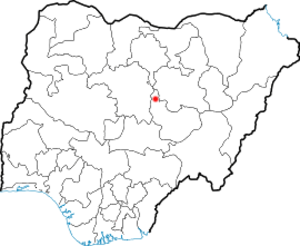
Les émeutes à Jos de 2010 sont un ensemble d'événements survenus en janvier 2010 à Jos la capitale de l'État du Plateau qui ont provoqué la mort d'au moins 465 personnes dont 400 musulmans et 65 chrétiens, 1 000 blessés ainsi que 17 000 déplacés.